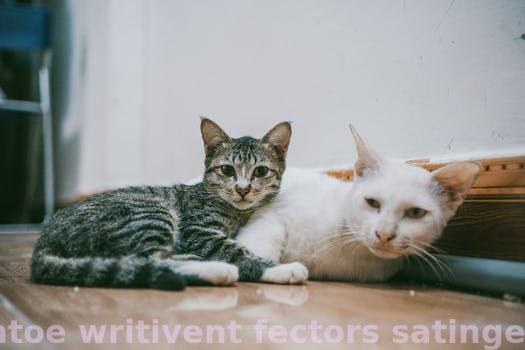
Label: Watermark